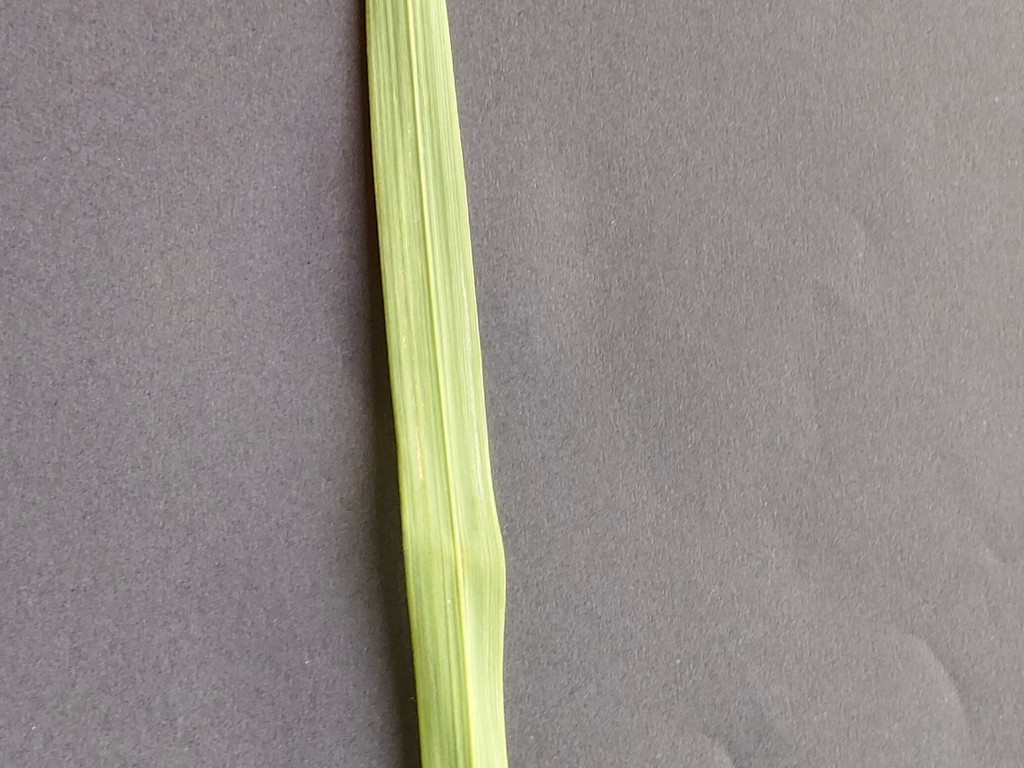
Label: Healthy